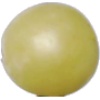
Label: Grape White 2